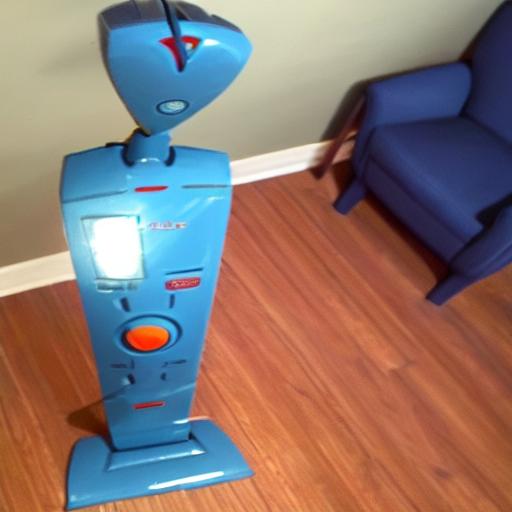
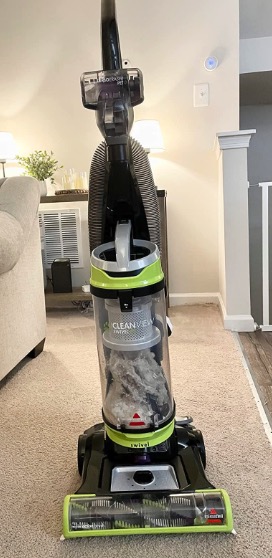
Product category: items_vacuum
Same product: no